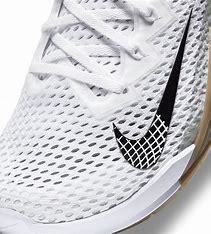
Brand: Nike
Model: Metcon 6